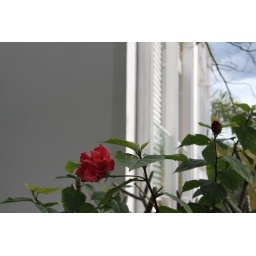
The Done House by Glenn Murcutt; A flower in the Done House garden, with the back facade in the background.